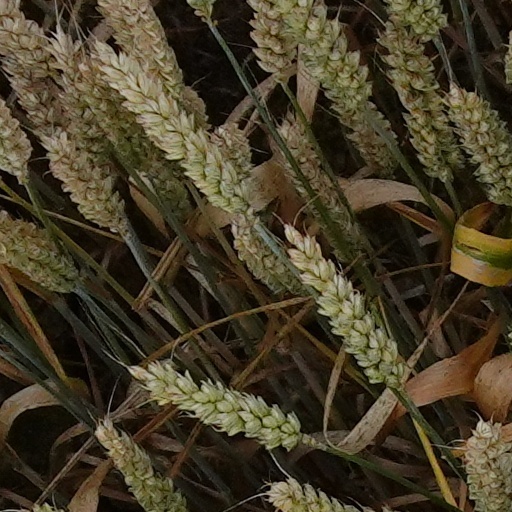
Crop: wheat